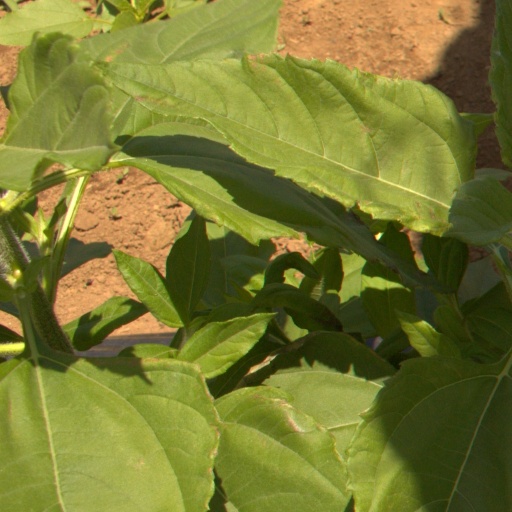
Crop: Jerusalem artichoke